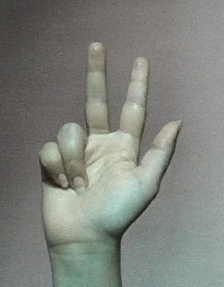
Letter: al